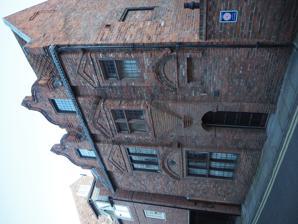
Building: The Dutch House, York
Country: United Kingdom
Year built: 1648
Grade II* listed house in York, England The building in 2018 The Dutch House is a historic house, lying on Ogleforth , in the city centre of York , England. The house was built in brick in about 1650, with Andrew Graham dating it to 1648.  It is a small building and originally had two rooms on the ground floor and one on the first floor.  Later in the 17th-century, two Dutch gables were added to the front, each with a dormer window.  Originally, it is believed to have had only an external staircase, suggesting that it was not a domestic building. In the 18th century, the building's interior was heavily altered, and by the early 19th century, it had been divided into three tenements. In 1954, it was Grade II* listed but it was in a poor state of repair, and in 1956, John Smith's Brewery announced plans to demolish it. Instead, the York Civic Trust restored the building, with much of the front wall entirely rebuilt, as a copy of the original. It then formed part of the brewery, but in 2010 was converted to accommodation, and has since been available to let for holidays.  This more recent work won a York Design Award. The building is of two storeys and an attic.  It is four bays wide, with the leftmost bay having no windows or doors.  The other three all differ: a window with three lights on each floor in the second bay, a round-headed door with an oriel window above in the third bay, and a smaller first floor window in the fourth bay, with the ground floor window having been filled in, though its pediment remains. References ^ a b c d e An Inventory of the Historical Monuments in City of York, Volume 5, Central . London: HMSO. 1981 . ^ a b c d Historic England . "The Dutch House (1257039)" . National Heritage List for England . ^ a b Graham, Andrew (2018). York in 50 Buildings . Amberley Publishing. ISBN 9781445674094 . ^ a b Chrystal, Pal (2015). York in the 1950s . Amberley Publishing. ISBN 9781445640921 . External links Official website 53°57′45″N 1°04′45″W / 53.96248°N 1.07923°W / 53.96248; -1.07923